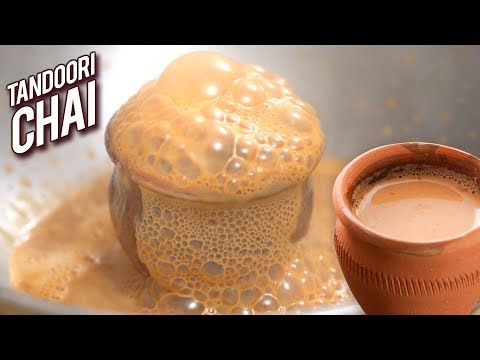
Dish: chai